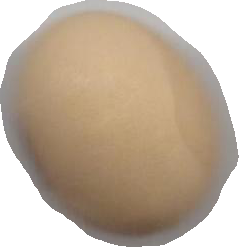
Variety: Anjasmoro